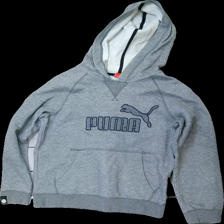
View: front
Type: Hoodie
Category: Children
Brand: Puma
Colors: Grey, Black
Material: 51% cotton 49% polyester
Pattern: Logo print
Cut: Regular
Size: 152
Season: All
Stains: Major
Damage: fläck arm
Damage location: bottom left
Damage 2 location: middle right
Price range: <50
Recommended usage: Export
Description: grå hoodie med logga fram, nopprig och fläck arm